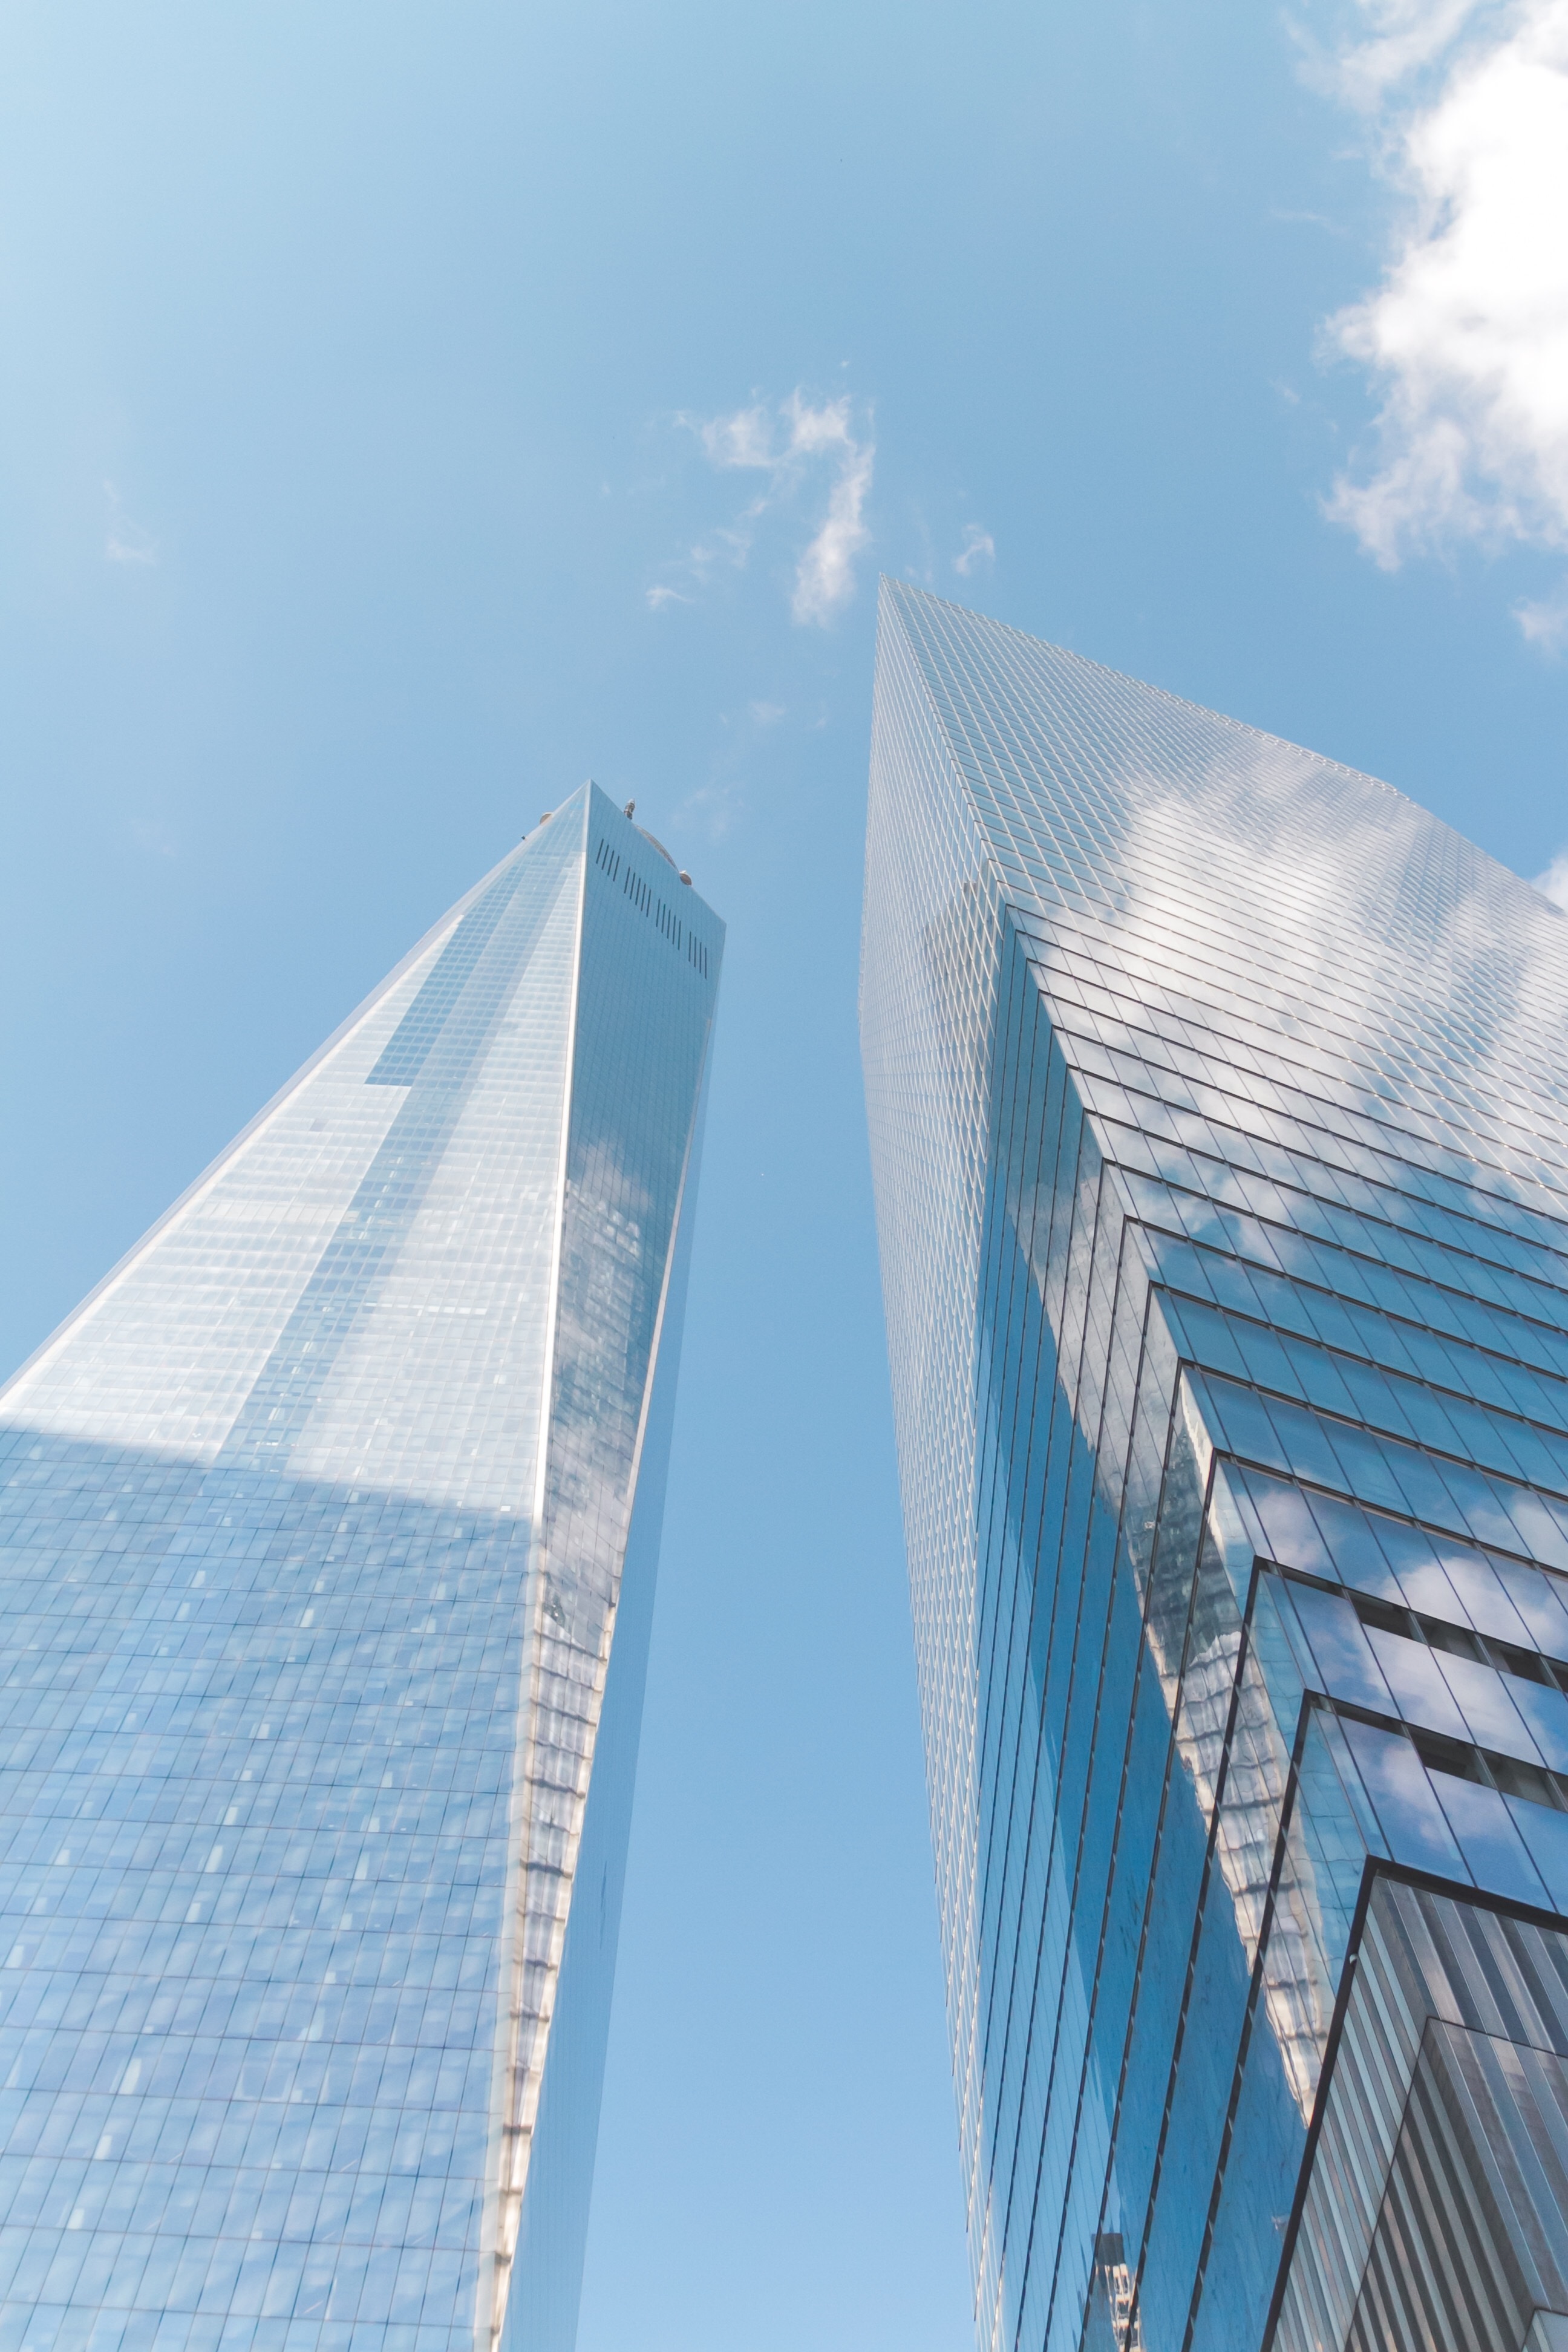
architecture, sky, sunlight, skyscraper, line, reflection, tower, landmark, facade, blue, tower block